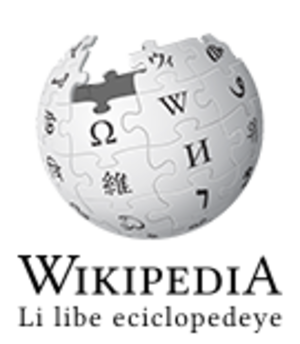
Wikipédia en wallon est l’édition de Wikipédia en wallon. Code : wa. Elle est active depuis 2003.